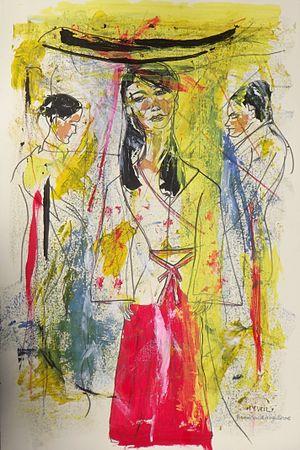
L'Eveil (2016)